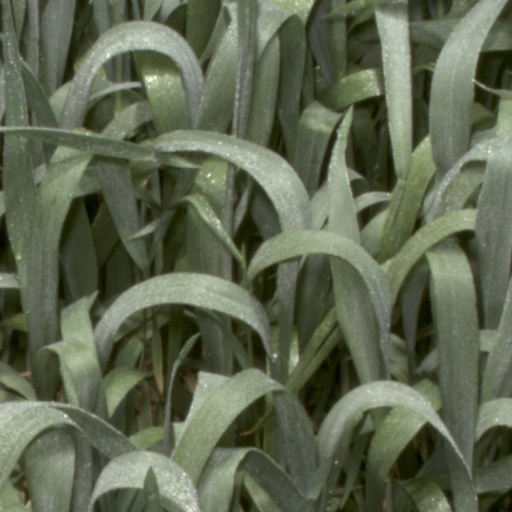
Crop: wheat